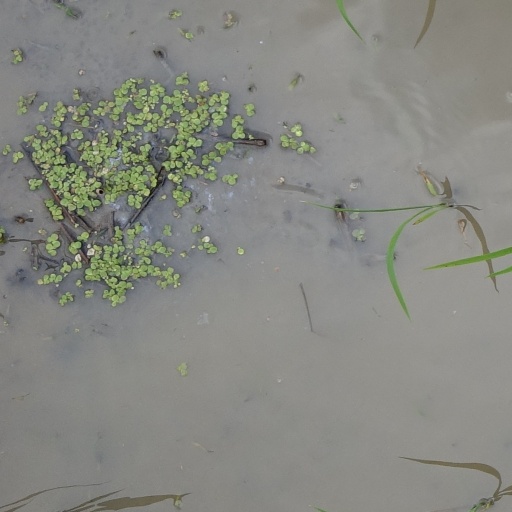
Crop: rice